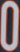
Number: 0